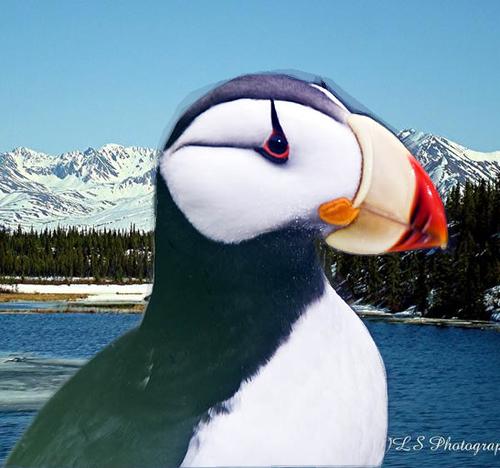
Bird species: Horned_Puffin
Bird type: waterbird
Background: water